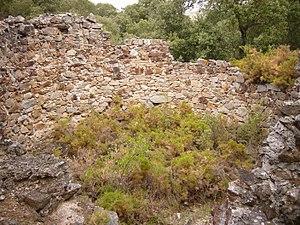
Bélesta est une commune française située dans le département des Pyrénées-Orientales, en région Occitanie.
Le Fenouillèdes est une région naturelle et culturelle française des Pyrénées-Orientales, située dans la région Occitanie.